Andrew Yang 2020 presidential campaign

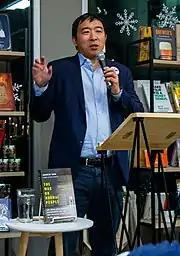
Yang makes a speech in New Hampshire in January 2019. His book, "The War on Normal People", is displayed.

Yang's candidacy began on November 6, 2017, when he filed with the Federal Election Commission to participate in the Democratic primaries. Andrew Yang was the second Democrat to announce his candidacy for the presidency. The campaign began with a small initial staff working out of an apartment owned by Yang's mother. He ran on the slogans "Humanity First" and "Make America Think Harder" (MATH). According to BBC, Yang was "one of the first and most recognizable East Asian-Americans in history to run for president". He stated that he hoped his "campaign can inspire Asian Americans to be engaged in politics." Had he been nominated, he would have become the first Asian American to serve as any major party's presidential candidate, and had he been elected, he would have become the first Asian-American president.